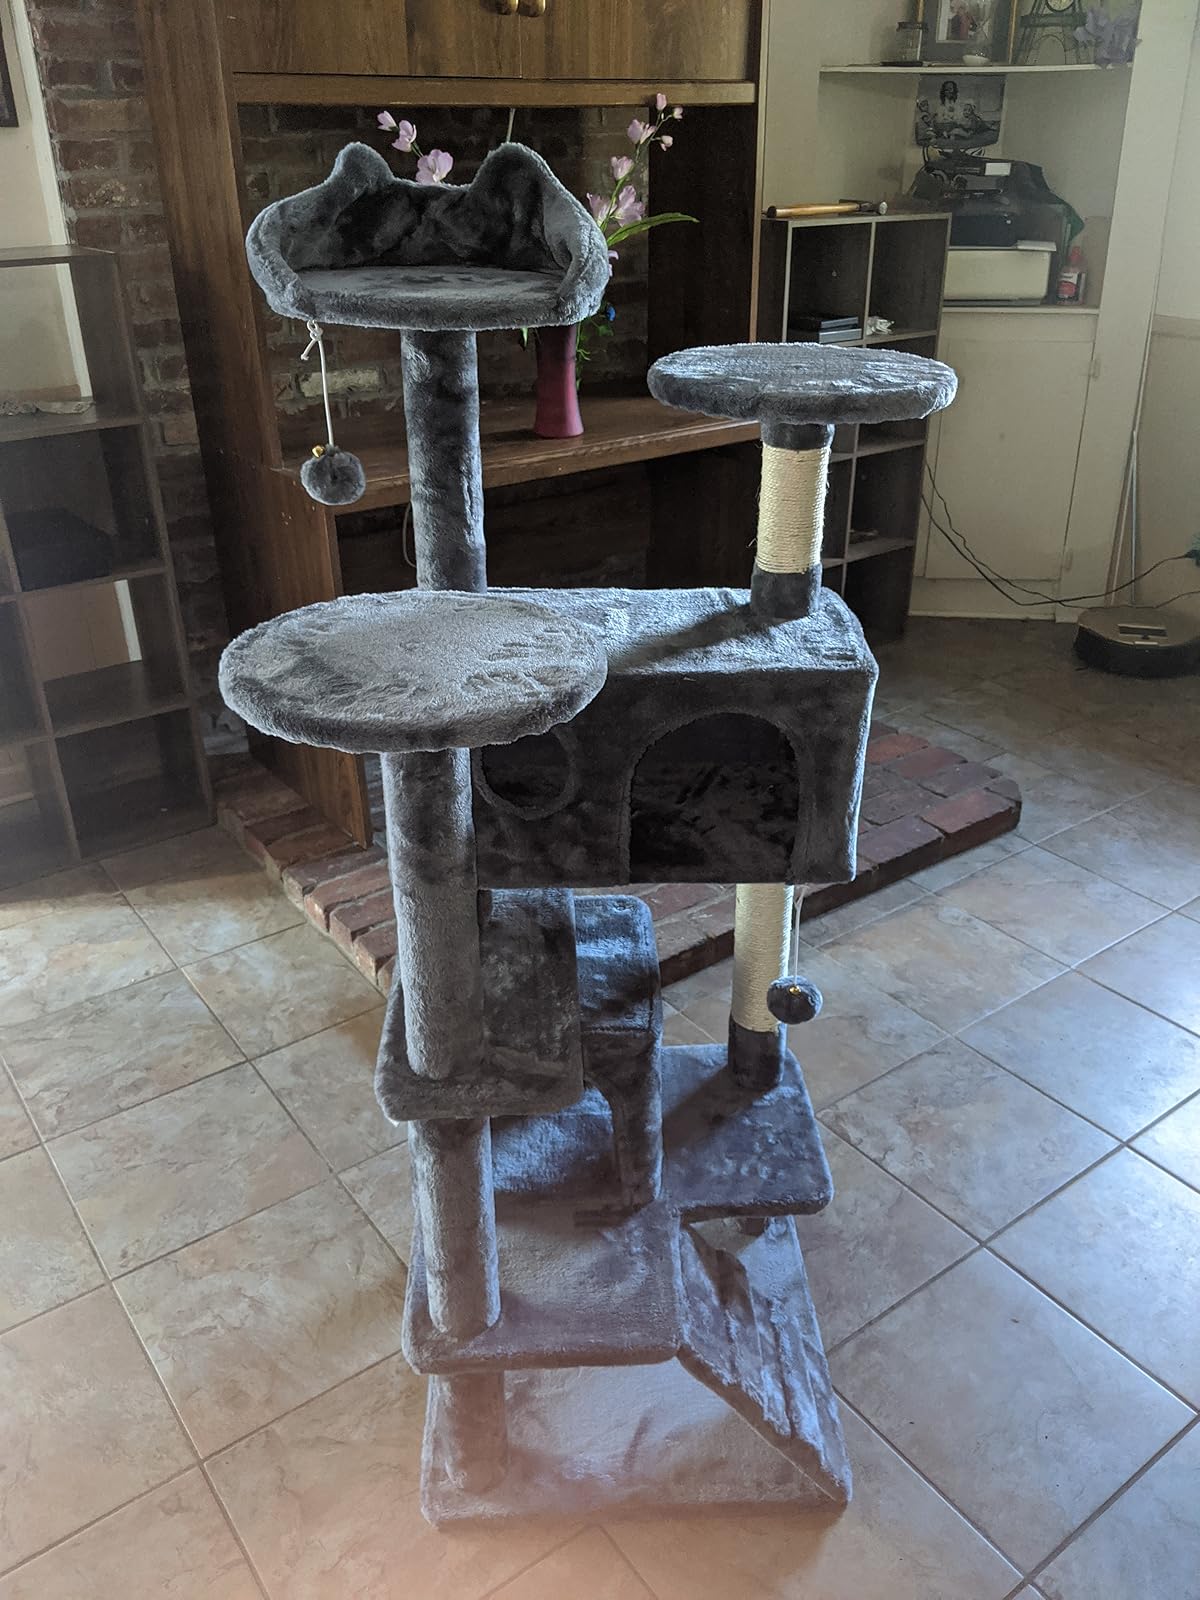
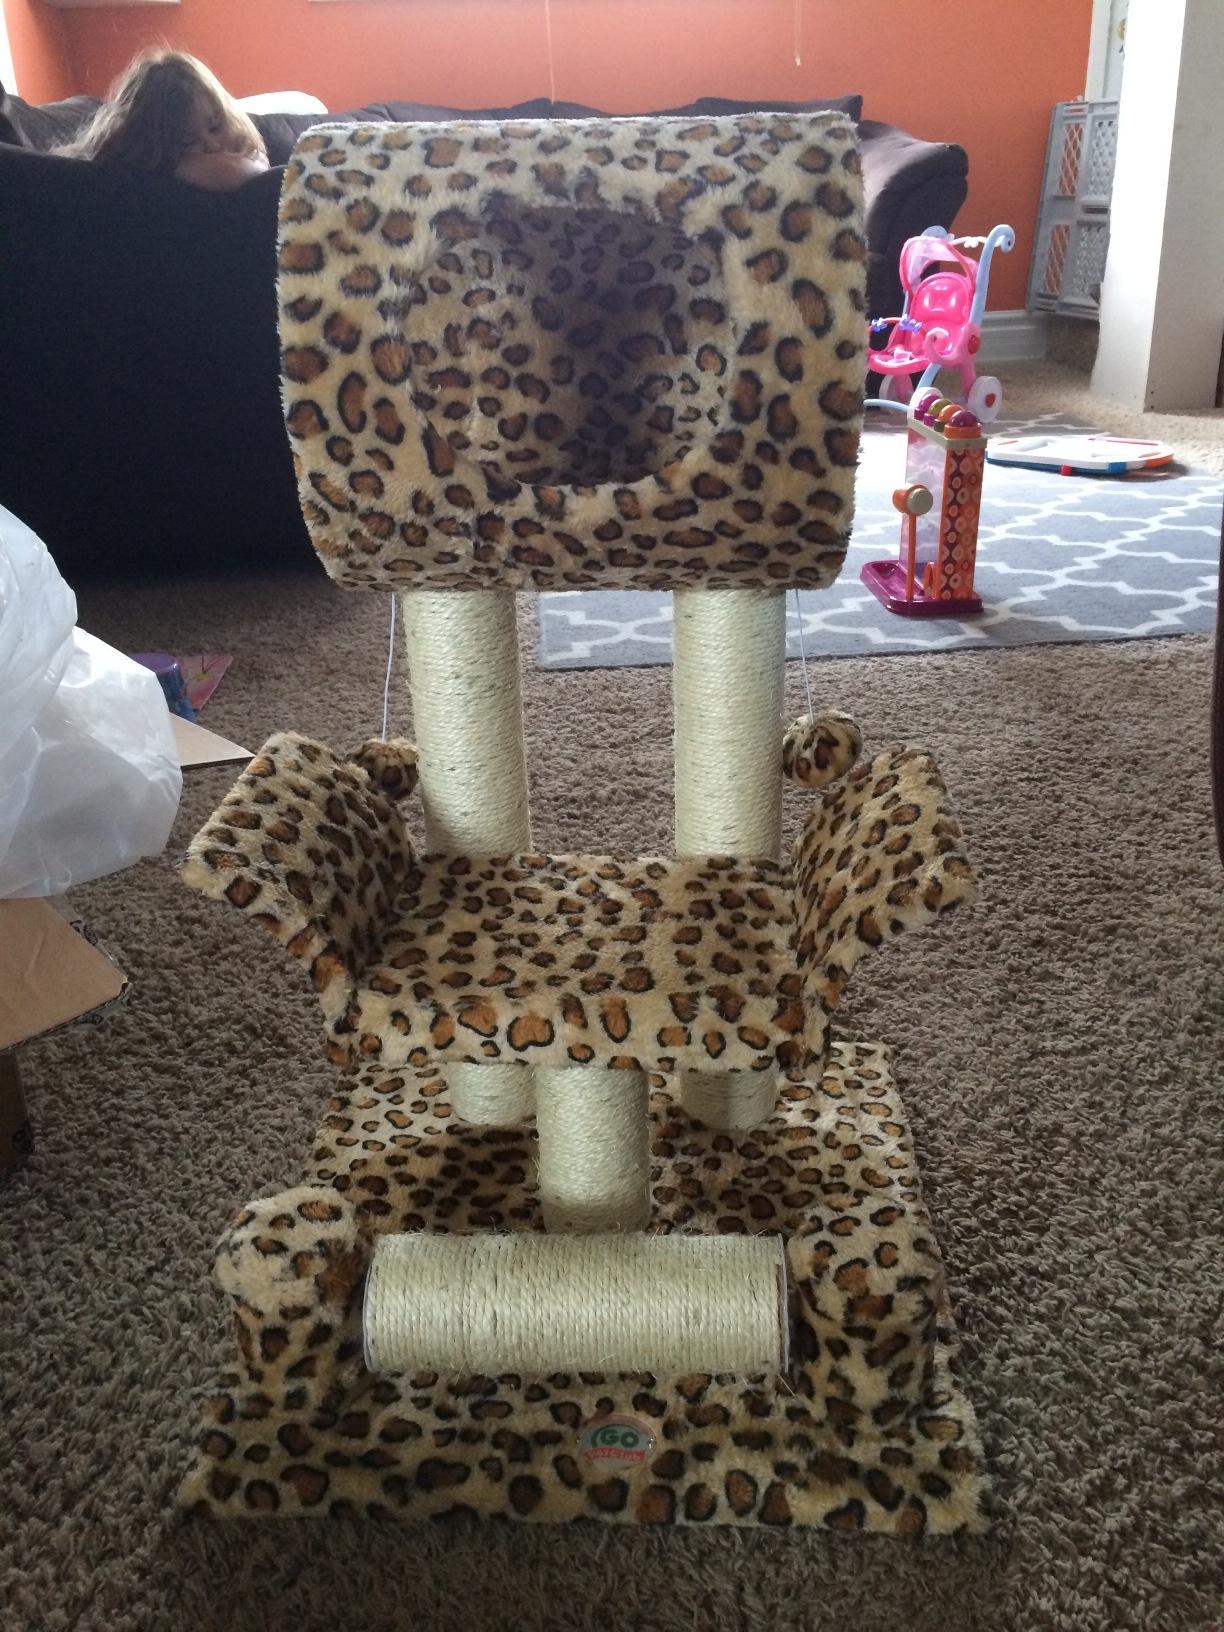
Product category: items_cat tree
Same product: no